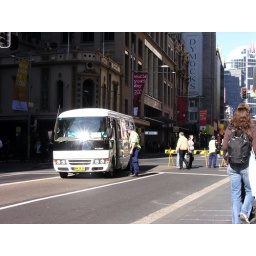
Policeman stops bus to check during street closure in Sydney for World Youth Day.